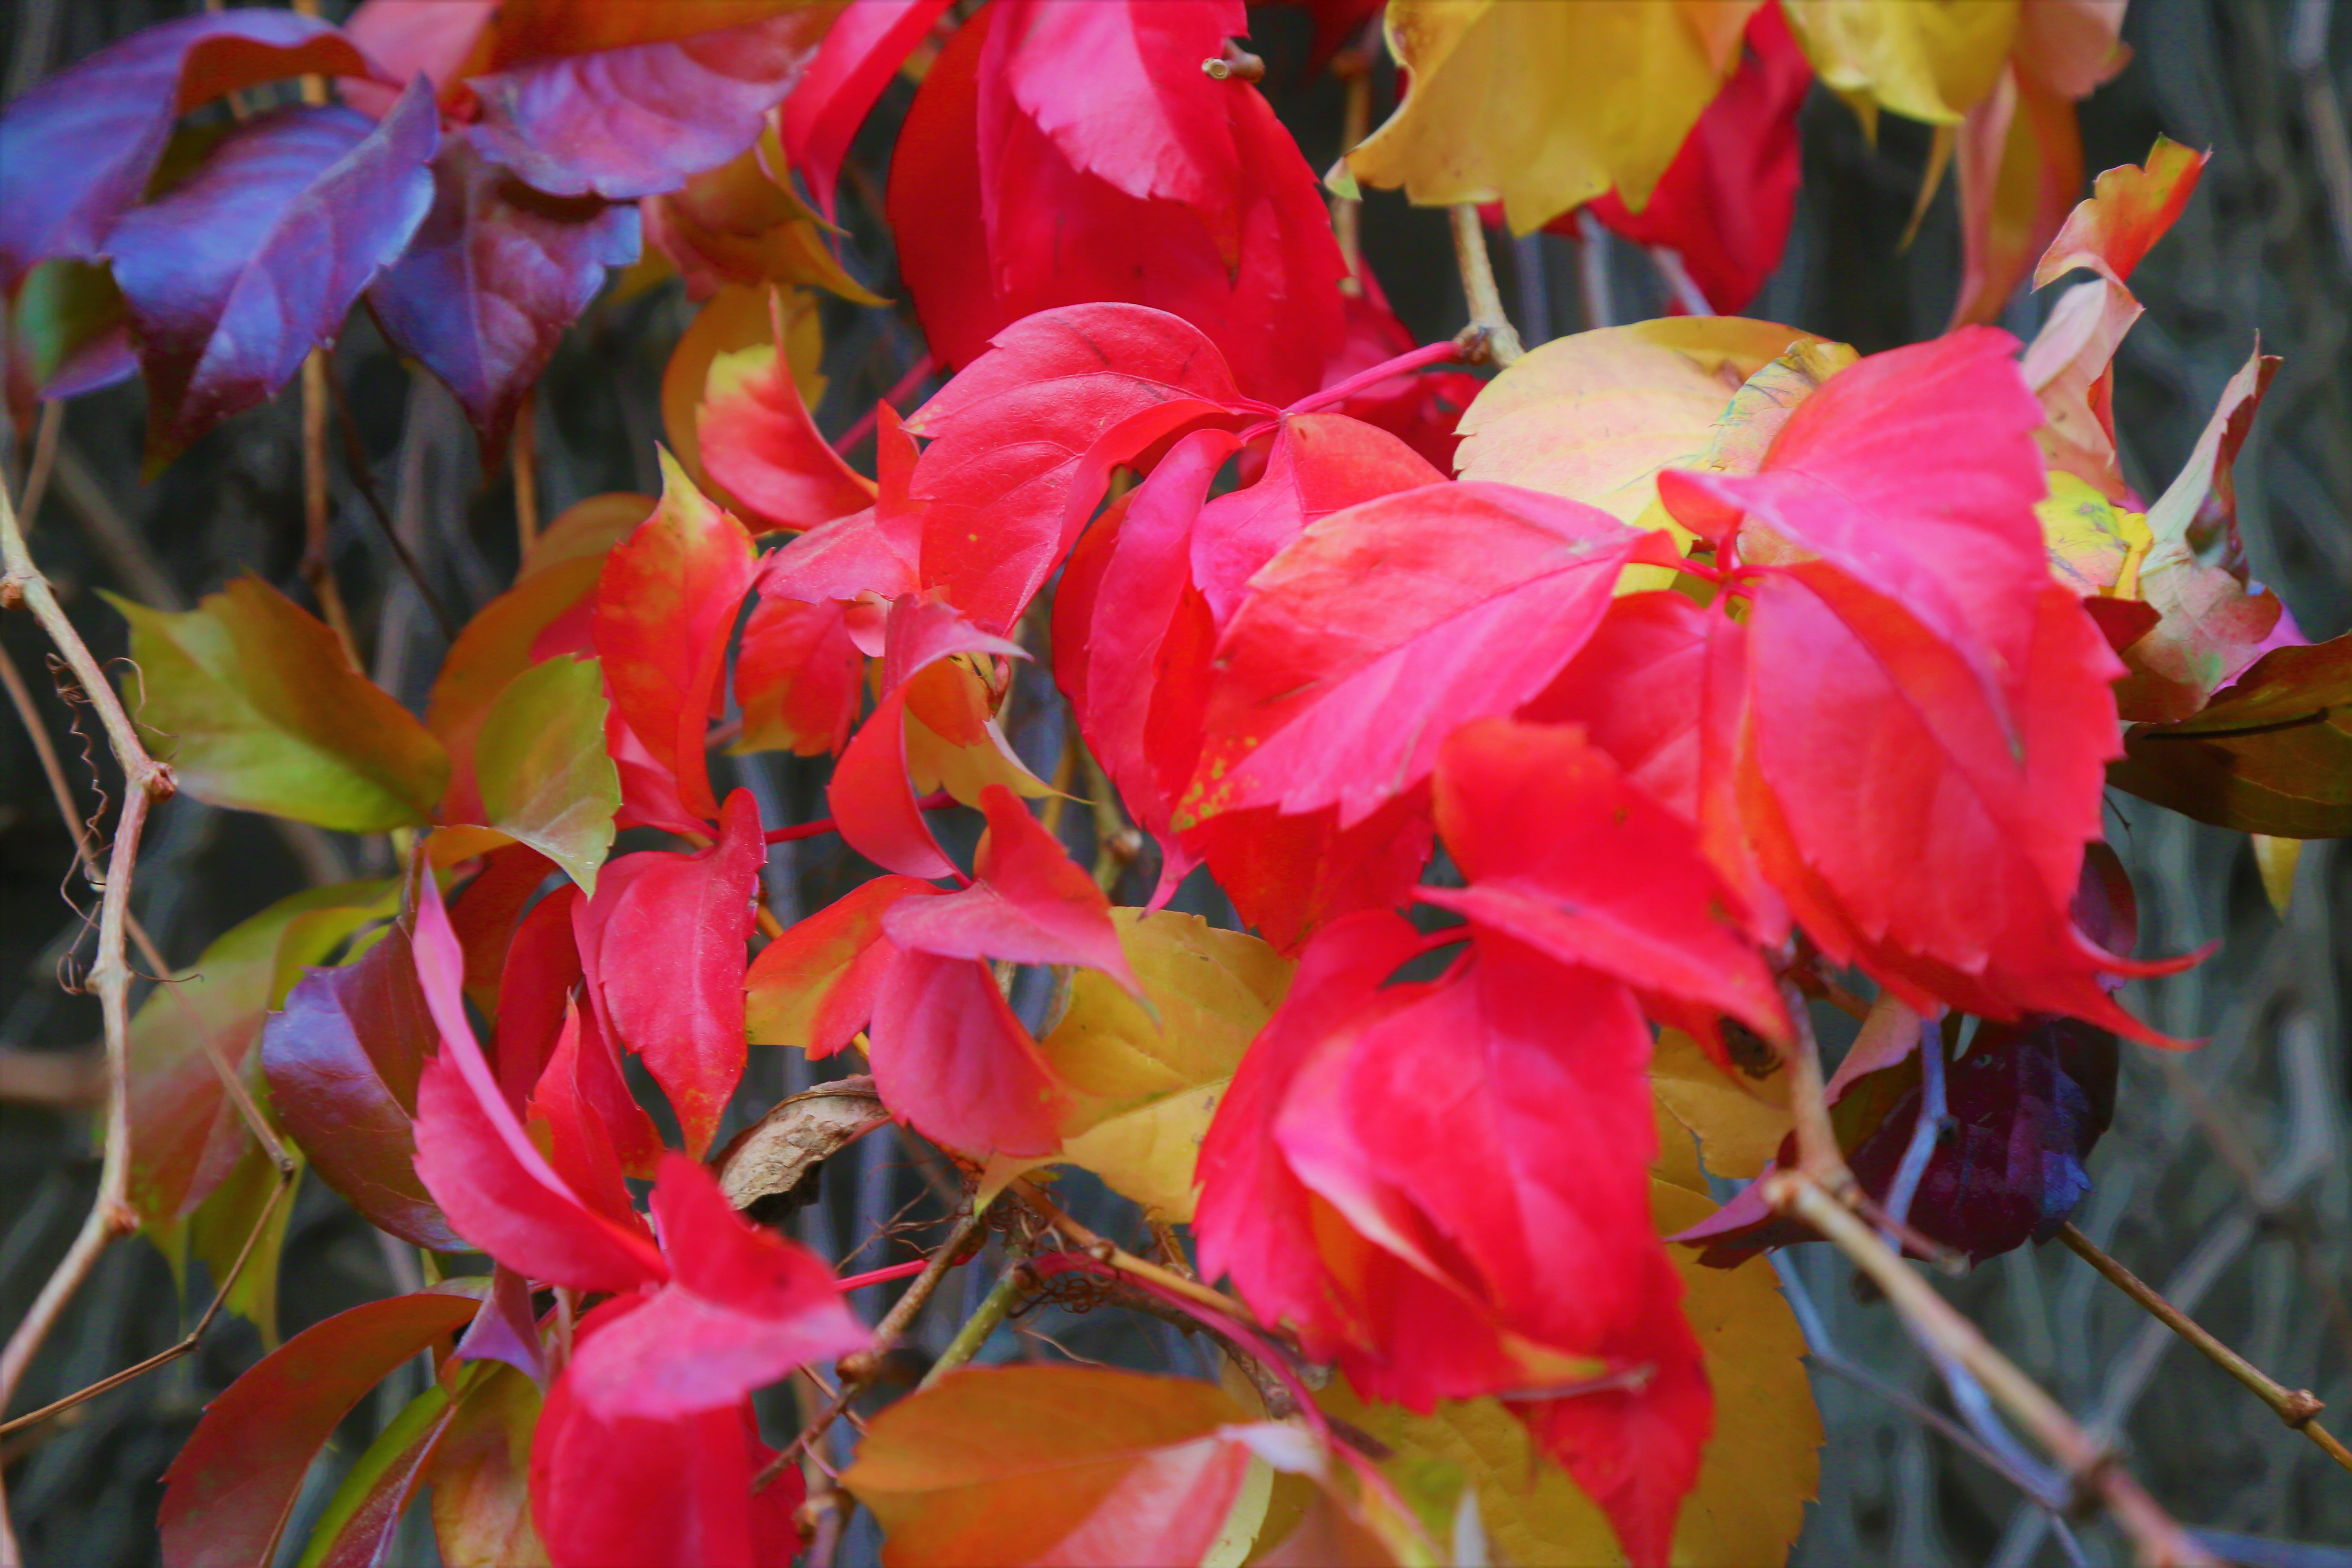
leaf, autumn, colorful, nature, beautiful, yellow, red, tree, branch, flower, plant, petal, flowering plant, wildflower, perennial plant